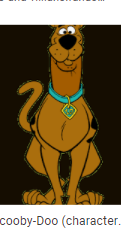
Portrait style: Cartoon Portrait